Božena Machačová-Dostálová

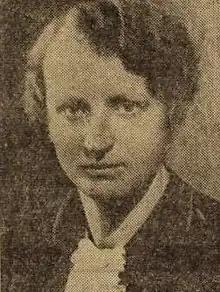

Božena Machačová-Dostálová (25 September 1903, Havlíčkův Brod – 20 May 1973, Prague) was a Czech politician.